Amsterdam Science Park

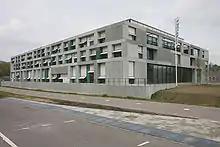
AMOLF at the Science Park

At the science park, 314 residences and 721 student units have been completed. An additional 423 residences and 617 student units are planned.